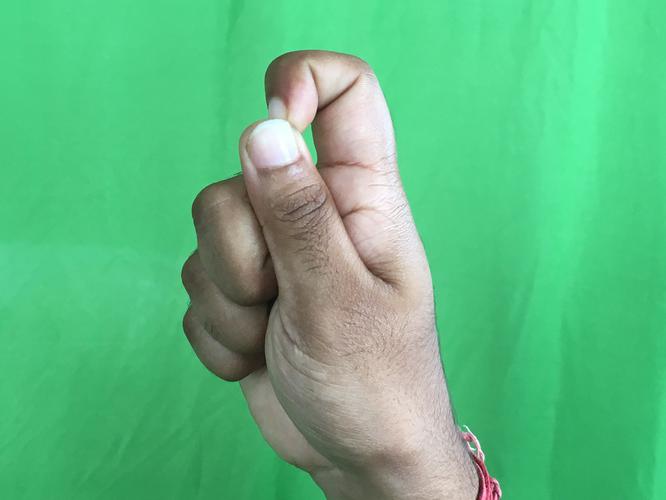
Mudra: Kapith
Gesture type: single_hand